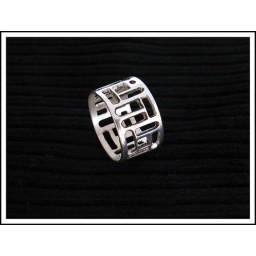
A silver ring which I finished during the summer break from jewellery classes.Photographed in my light box which I made myself.